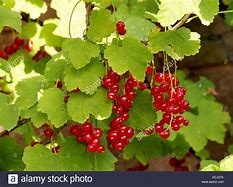
Label: redcurrant